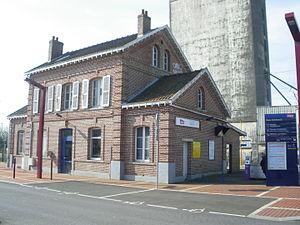
Vue du bâtiments voyageurs de la gare d'Arnèke.
La gare d'Arnèke est une gare ferroviaire française de la ligne d'Arras à Dunkerque-Locale, située sur le territoire de la commune d'Arnèke dans le département du Nord, en région Hauts-de-France.